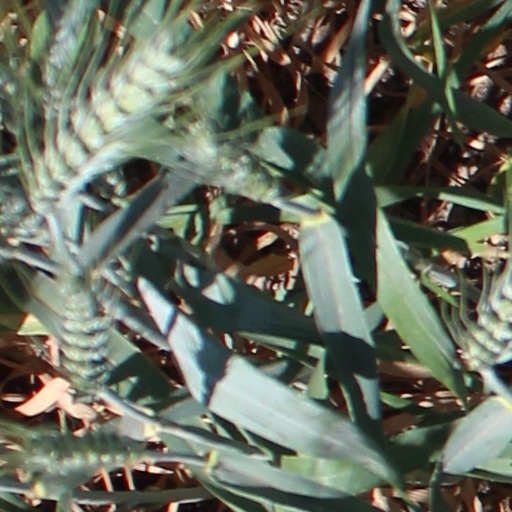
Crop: wheat